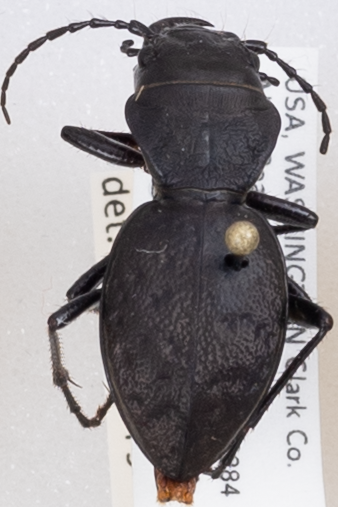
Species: Omus dejeanii
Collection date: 2018-05-29
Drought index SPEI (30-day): -2.09
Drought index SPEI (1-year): -0.256
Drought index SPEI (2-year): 0.71